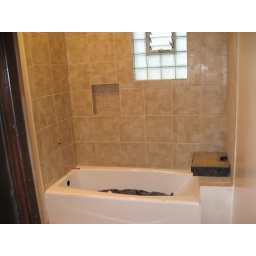
the new bathroom in progress - still waiting on a faucet